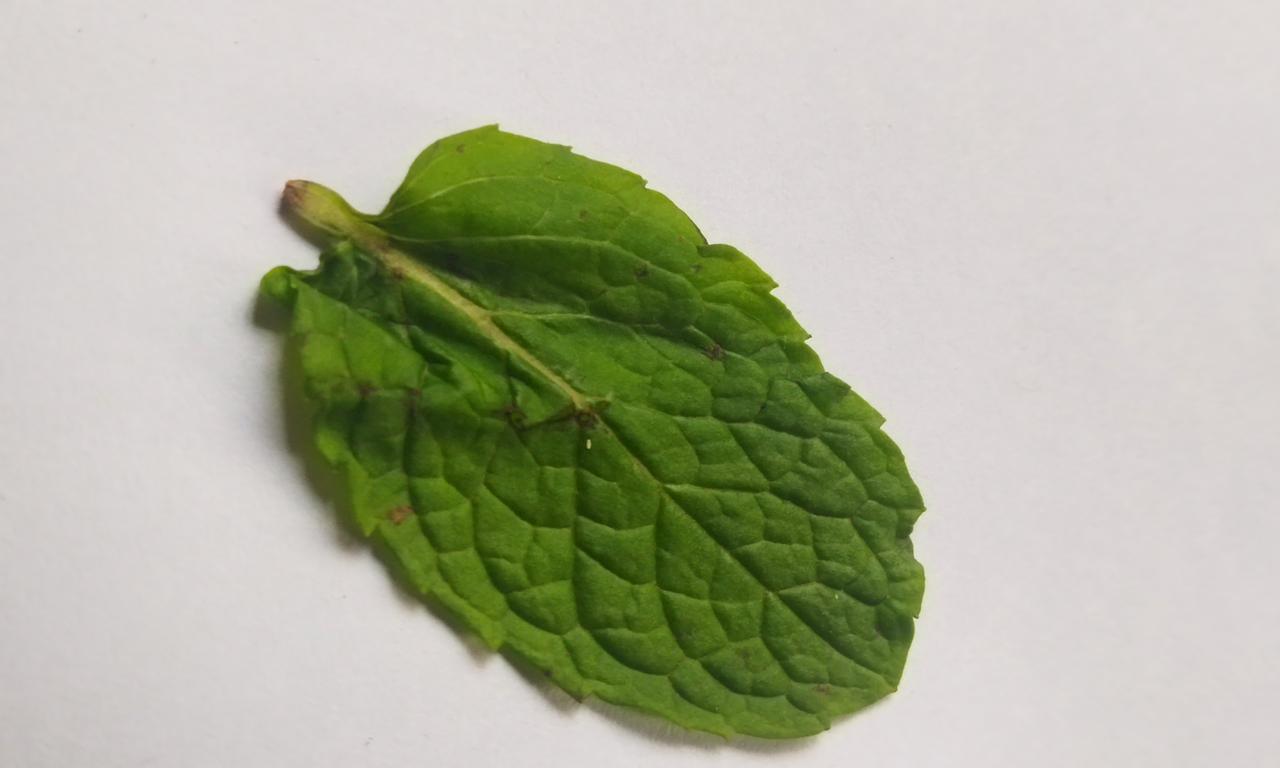
Label: Fresh